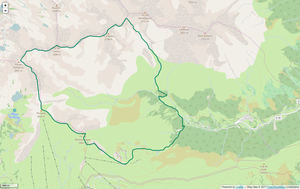
Périmètre de la RNR d'Aulon.
La réserve naturelle régionale de Aulon est une réserve naturelle régionale située dans le département des Hautes-Pyrénées en région Occitanie. Classée en 2001, elle occupe une surface de 1 237 hectares. Ce site est inclus dans l'espace du parc national des Pyrénées et jouxte la réserve naturelle nationale du Néouvielle.